J. J. Leeming

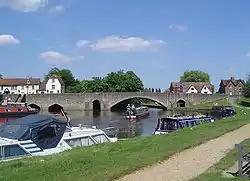
Abingdon Bridge over the River Thames, showing the wide span that Leeming designed to ease navigation

Leeming was born in 1899 and served in the First World War. From 1924 he worked in various road engineering capacities for Oxfordshire County Council, latterly as deputy county surveyor until he left for Dorset in 1946. Leeming supervised the rebuilding of some historic bridges in Oxfordshire and what was then Berkshire, including Abingdon Bridge in 1927, Cropredy Bridge in 1937 and Shilton Bridge in 1938. He wrote or co-wrote articles about these bridges that were published in the Oxford Architectural and Historical Society's journal "Oxoniensia".